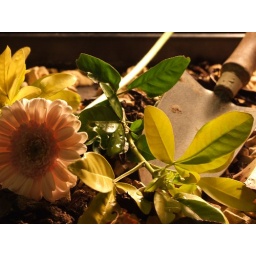
Pale pink flower in stones 16